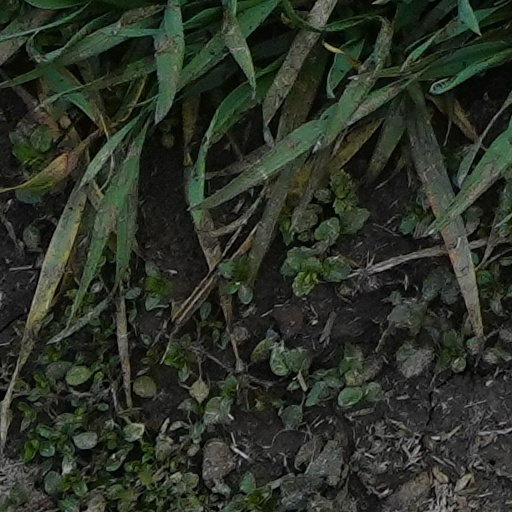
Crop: wheat